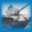
Label: tank